Tonkatsu
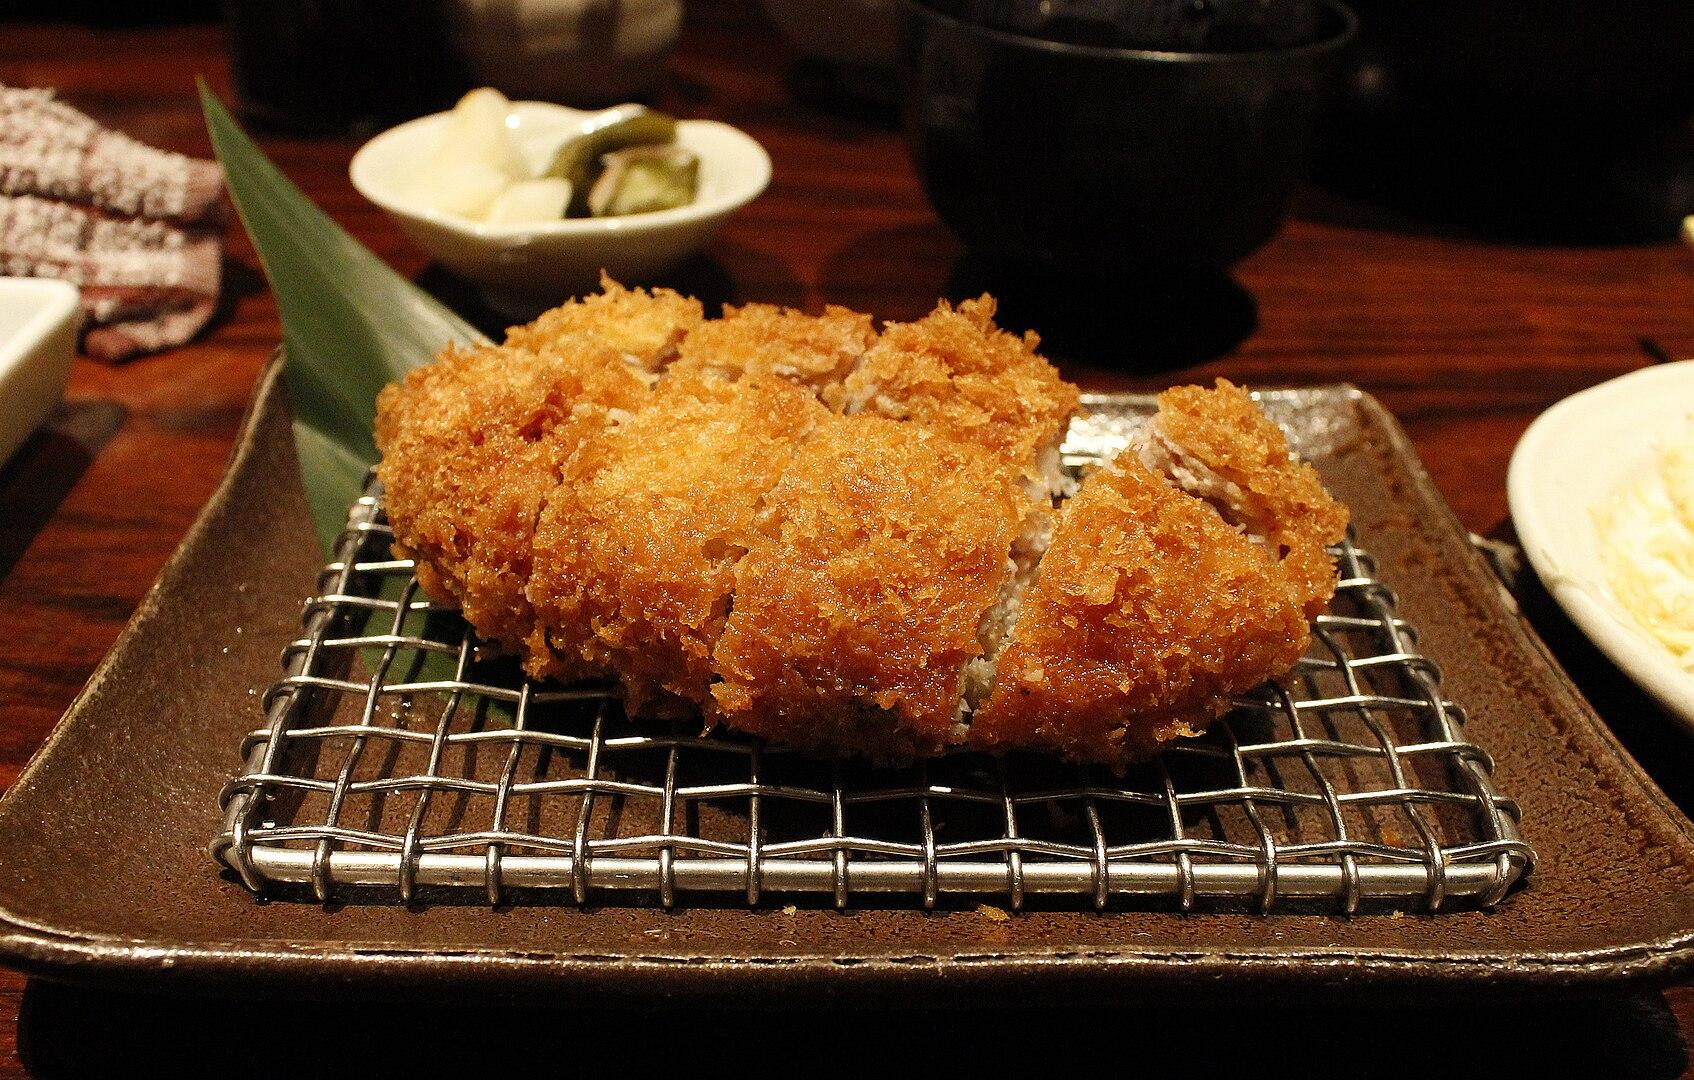
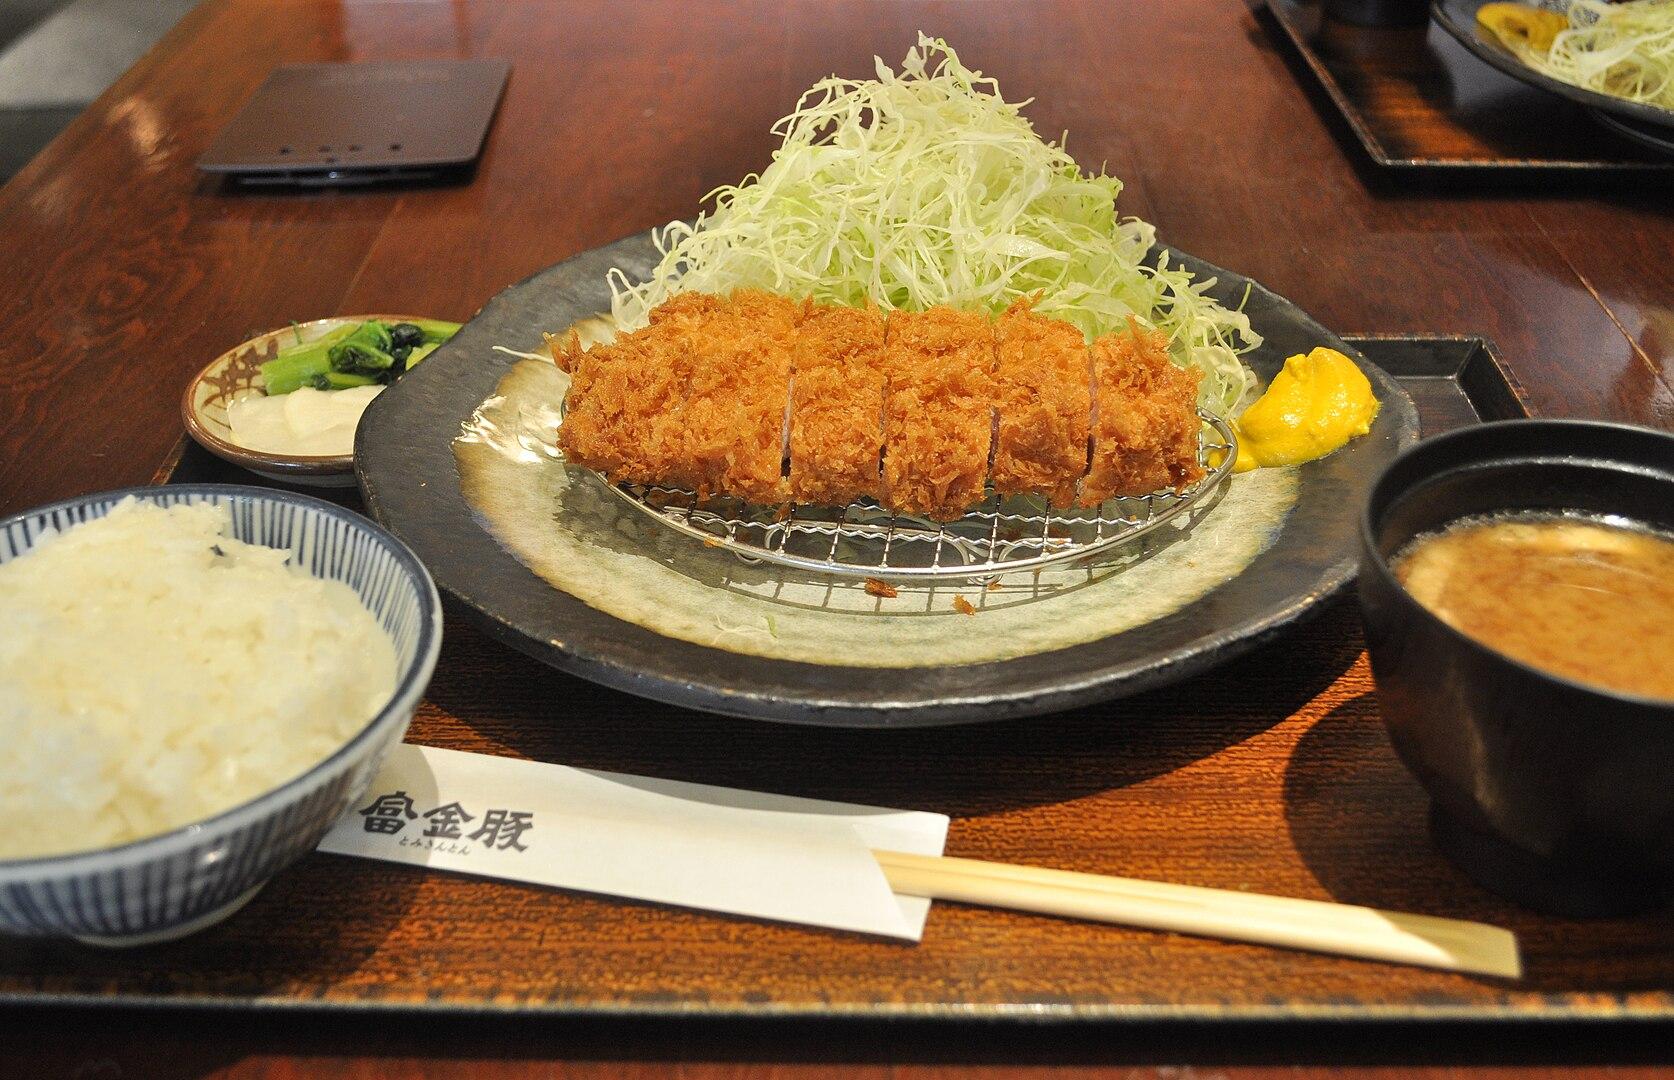
Also known as:
bn - Bangla: টোংকাটসু
ca - Catalan: Tonkatsu
cy - Welsh: Tonkatsu
da - Danish: Tonkatsu
de - German: Tonkatsu
en-simple - Simple English: Tonkatsu
es - Spanish: Tonkatsu
eu - Basque: Tonkatsu
fa - Persian: تونکاتسو
fi - Finnish: Tonkatsu
fr - French: Tonkatsu
hy - Armenian: Տոնկացու
id - Indonesian: Tonkatsu
it - Italian: Tonkatsu
ja - Japanese: 豚カツ
jv - Javanese: Tonkatsu
ko - Korean: 돈가스
lmo - Lombard: Tonkatsu
ms - Malay: Tonkatsu
pl - Polish: Tonkatsu
pt - Portuguese: Tonkatsu
ru - Russian: Тонкацу
th - Thai: ทงกัตสึ
tl - Tagalog: Tonkatsu
tr - Turkish: Tonkatsu
uk - Ukrainian: Тонкацу
uz - Uzbek: Tonkatsu
vi - Vietnamese: Tonkatsu
yue - Cantonese: 日式炸豬扒
zh - Chinese: 吉列豬排
Category: cutlet (pork cutlet, meat cutlet)
Cuisine: Japanese
Associated cuisines: Japanese
Area: Japan
Countries: Japan
Region: Eastern Asia, , , ,
The dish consists of a breaded, deep-fried pork cutlet. It involves coating slices of pork with panko (bread crumbs), and then frying them in oil